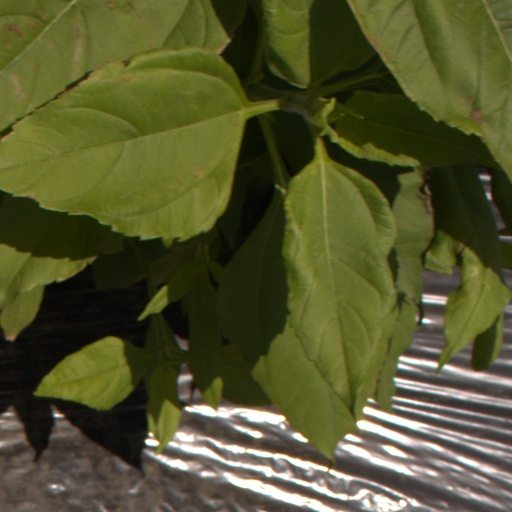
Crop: Jerusalem artichoke